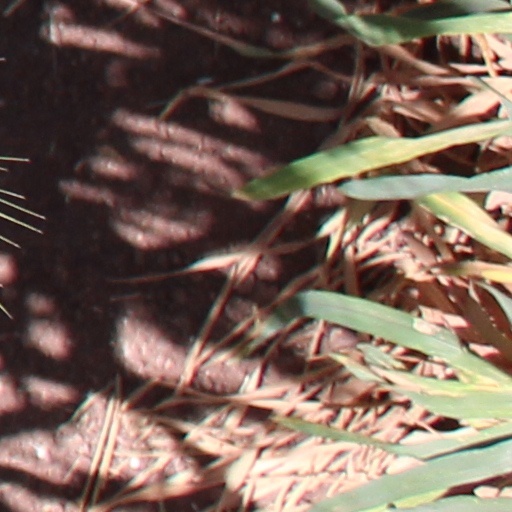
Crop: wheat